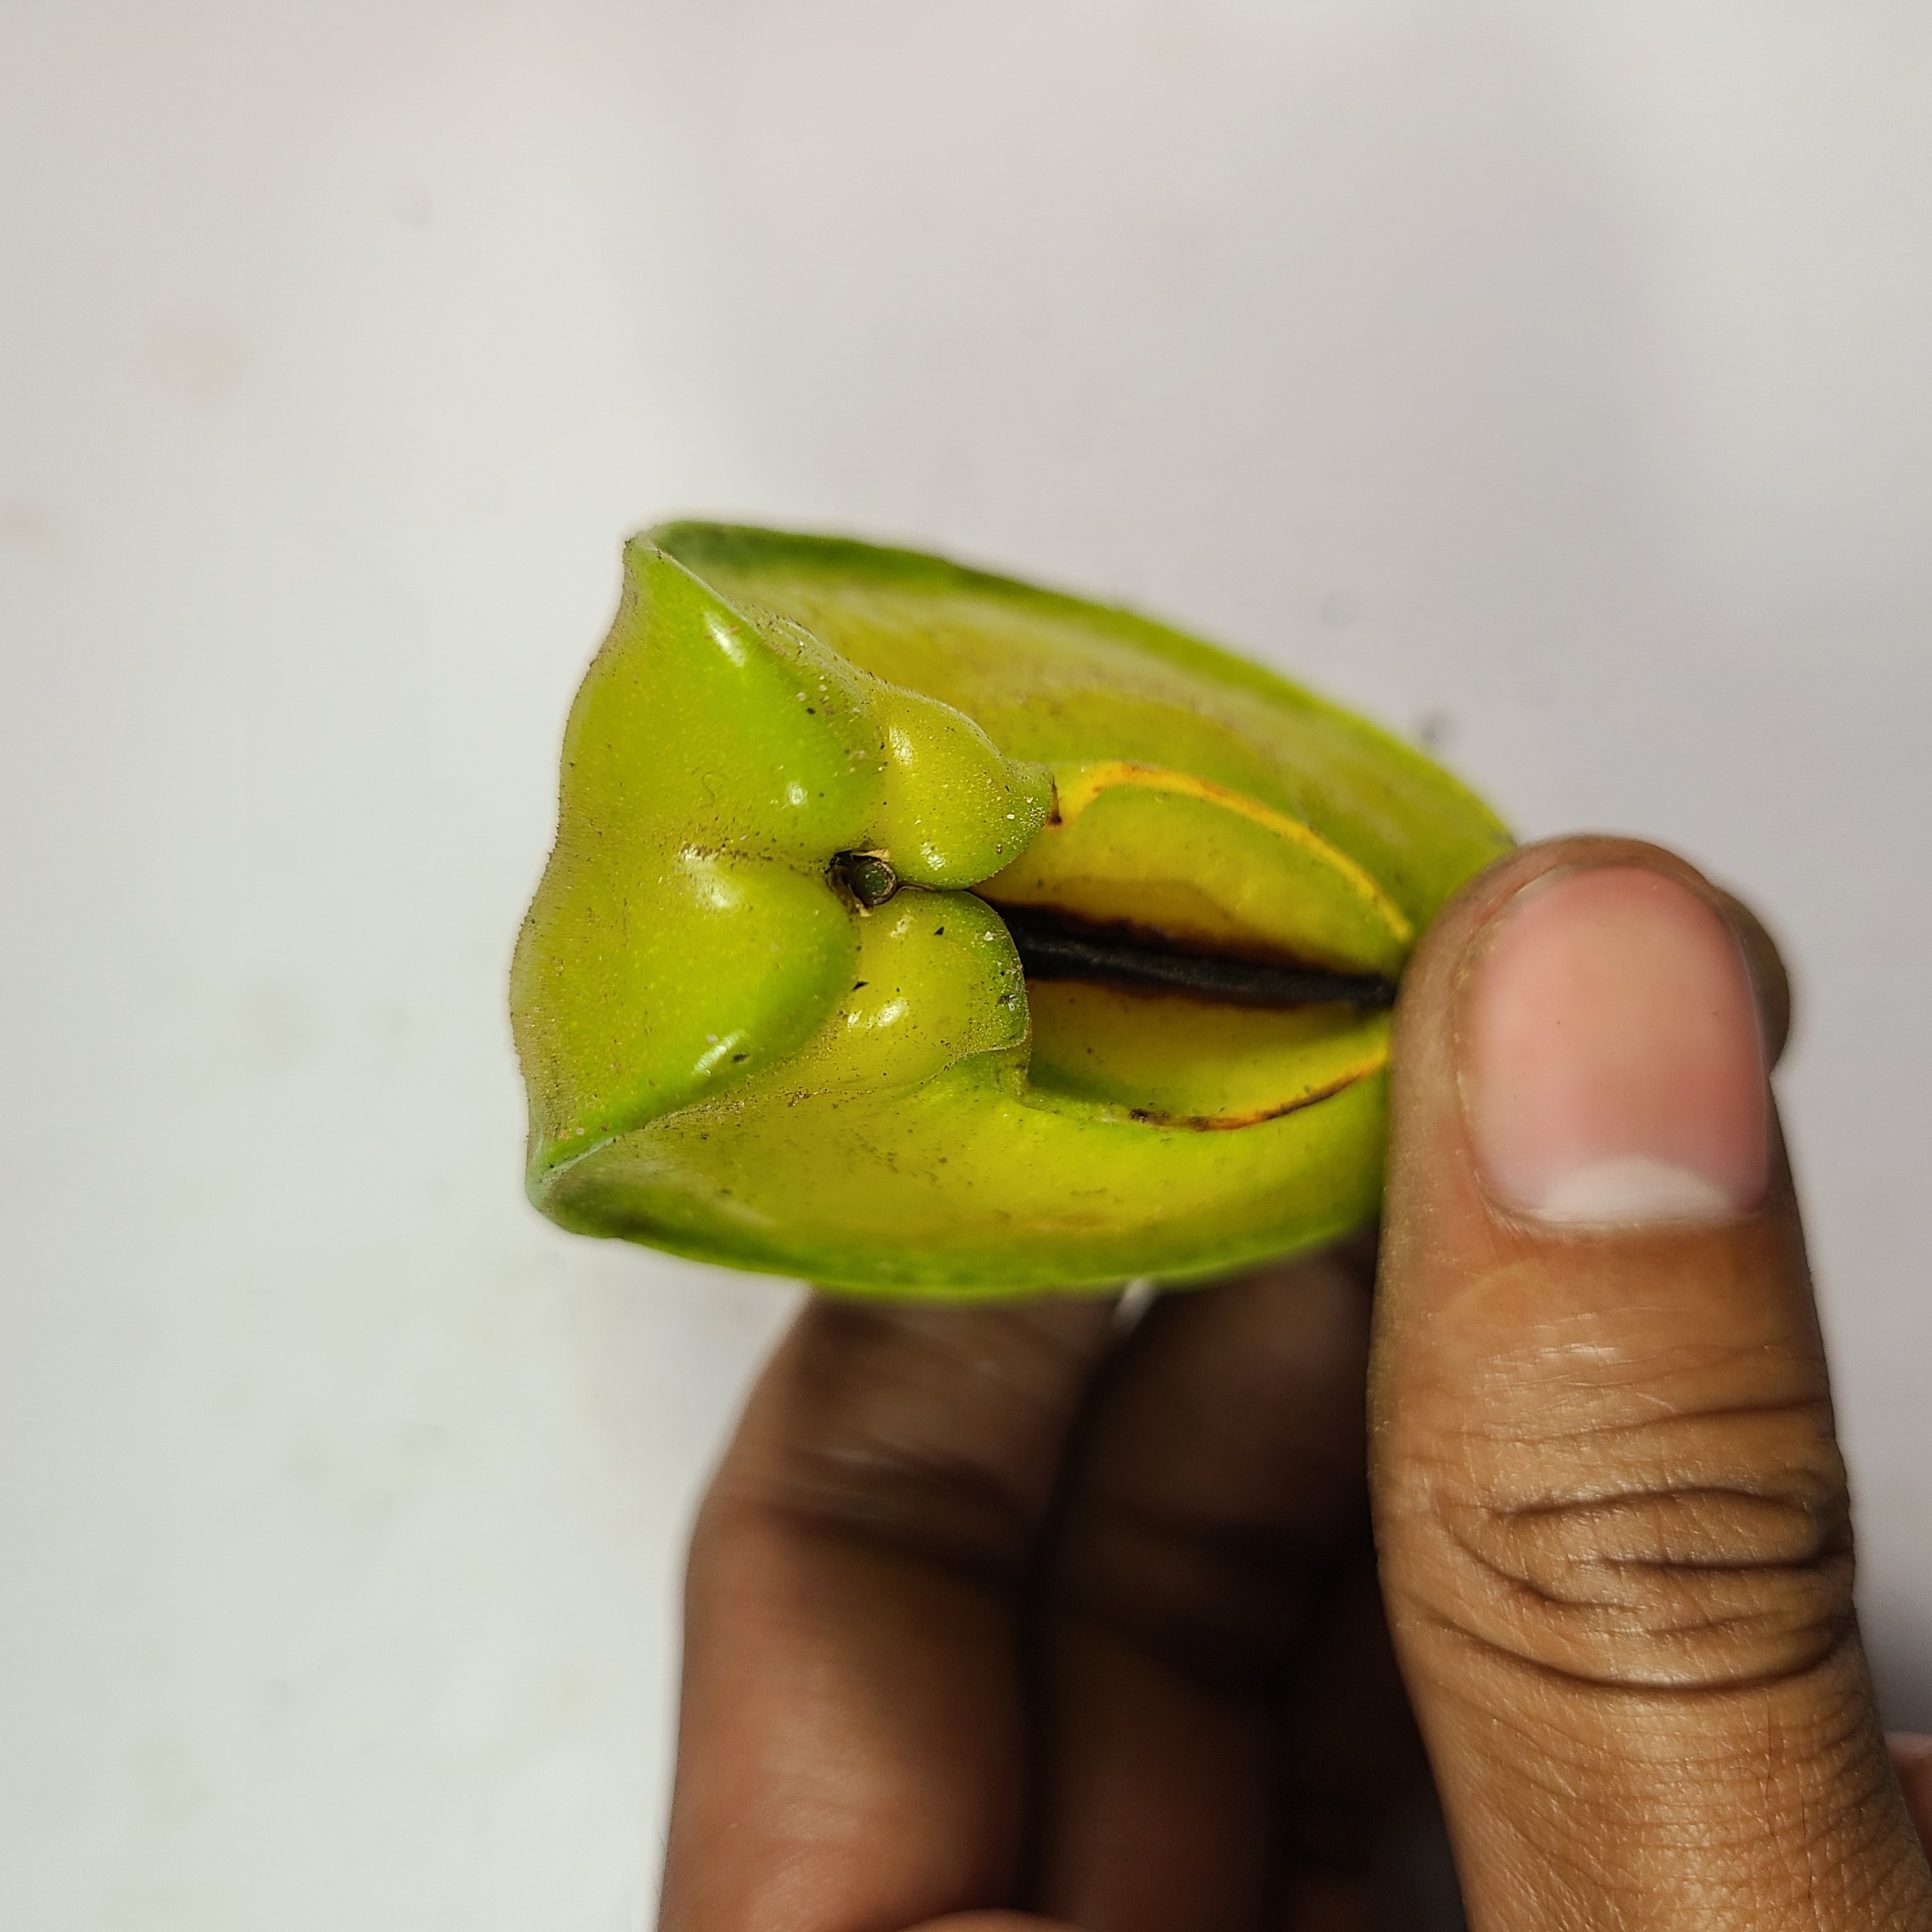
Label: Unhealthy Fruits